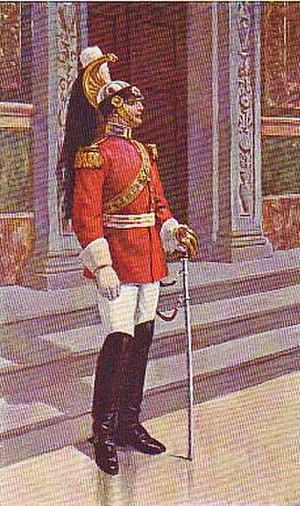
La garde noble est un ancien corps militaire chargé de la protection et de la garde d'honneur du pape.
Mario di Carpegna, né à Rome le 19 août 1856 et mort dans cette même ville le 3 novembre 1924, est un homme politique italien et une personnalité civile importante de la diplomatie vaticane. Les mandats confiés par deux papes successifs, Pie X et Benoît XV, l’amènent à poser successivement les structures de la fédération sportive catholique italienne puis de l’Union internationale des œuvres catholiques d’éducation physique. Cette tâche menée à bien, il use du poids de ces structures pour normaliser, toujours à la demande du Vatican, les débuts laborieux du scoutisme catholique au sein du scoutisme italien. Les contacts pris à cette occasion avec lord Baden-Powell l’orientent vers le scoutisme international qu’il marque de sa personnalité à partir de 1920.